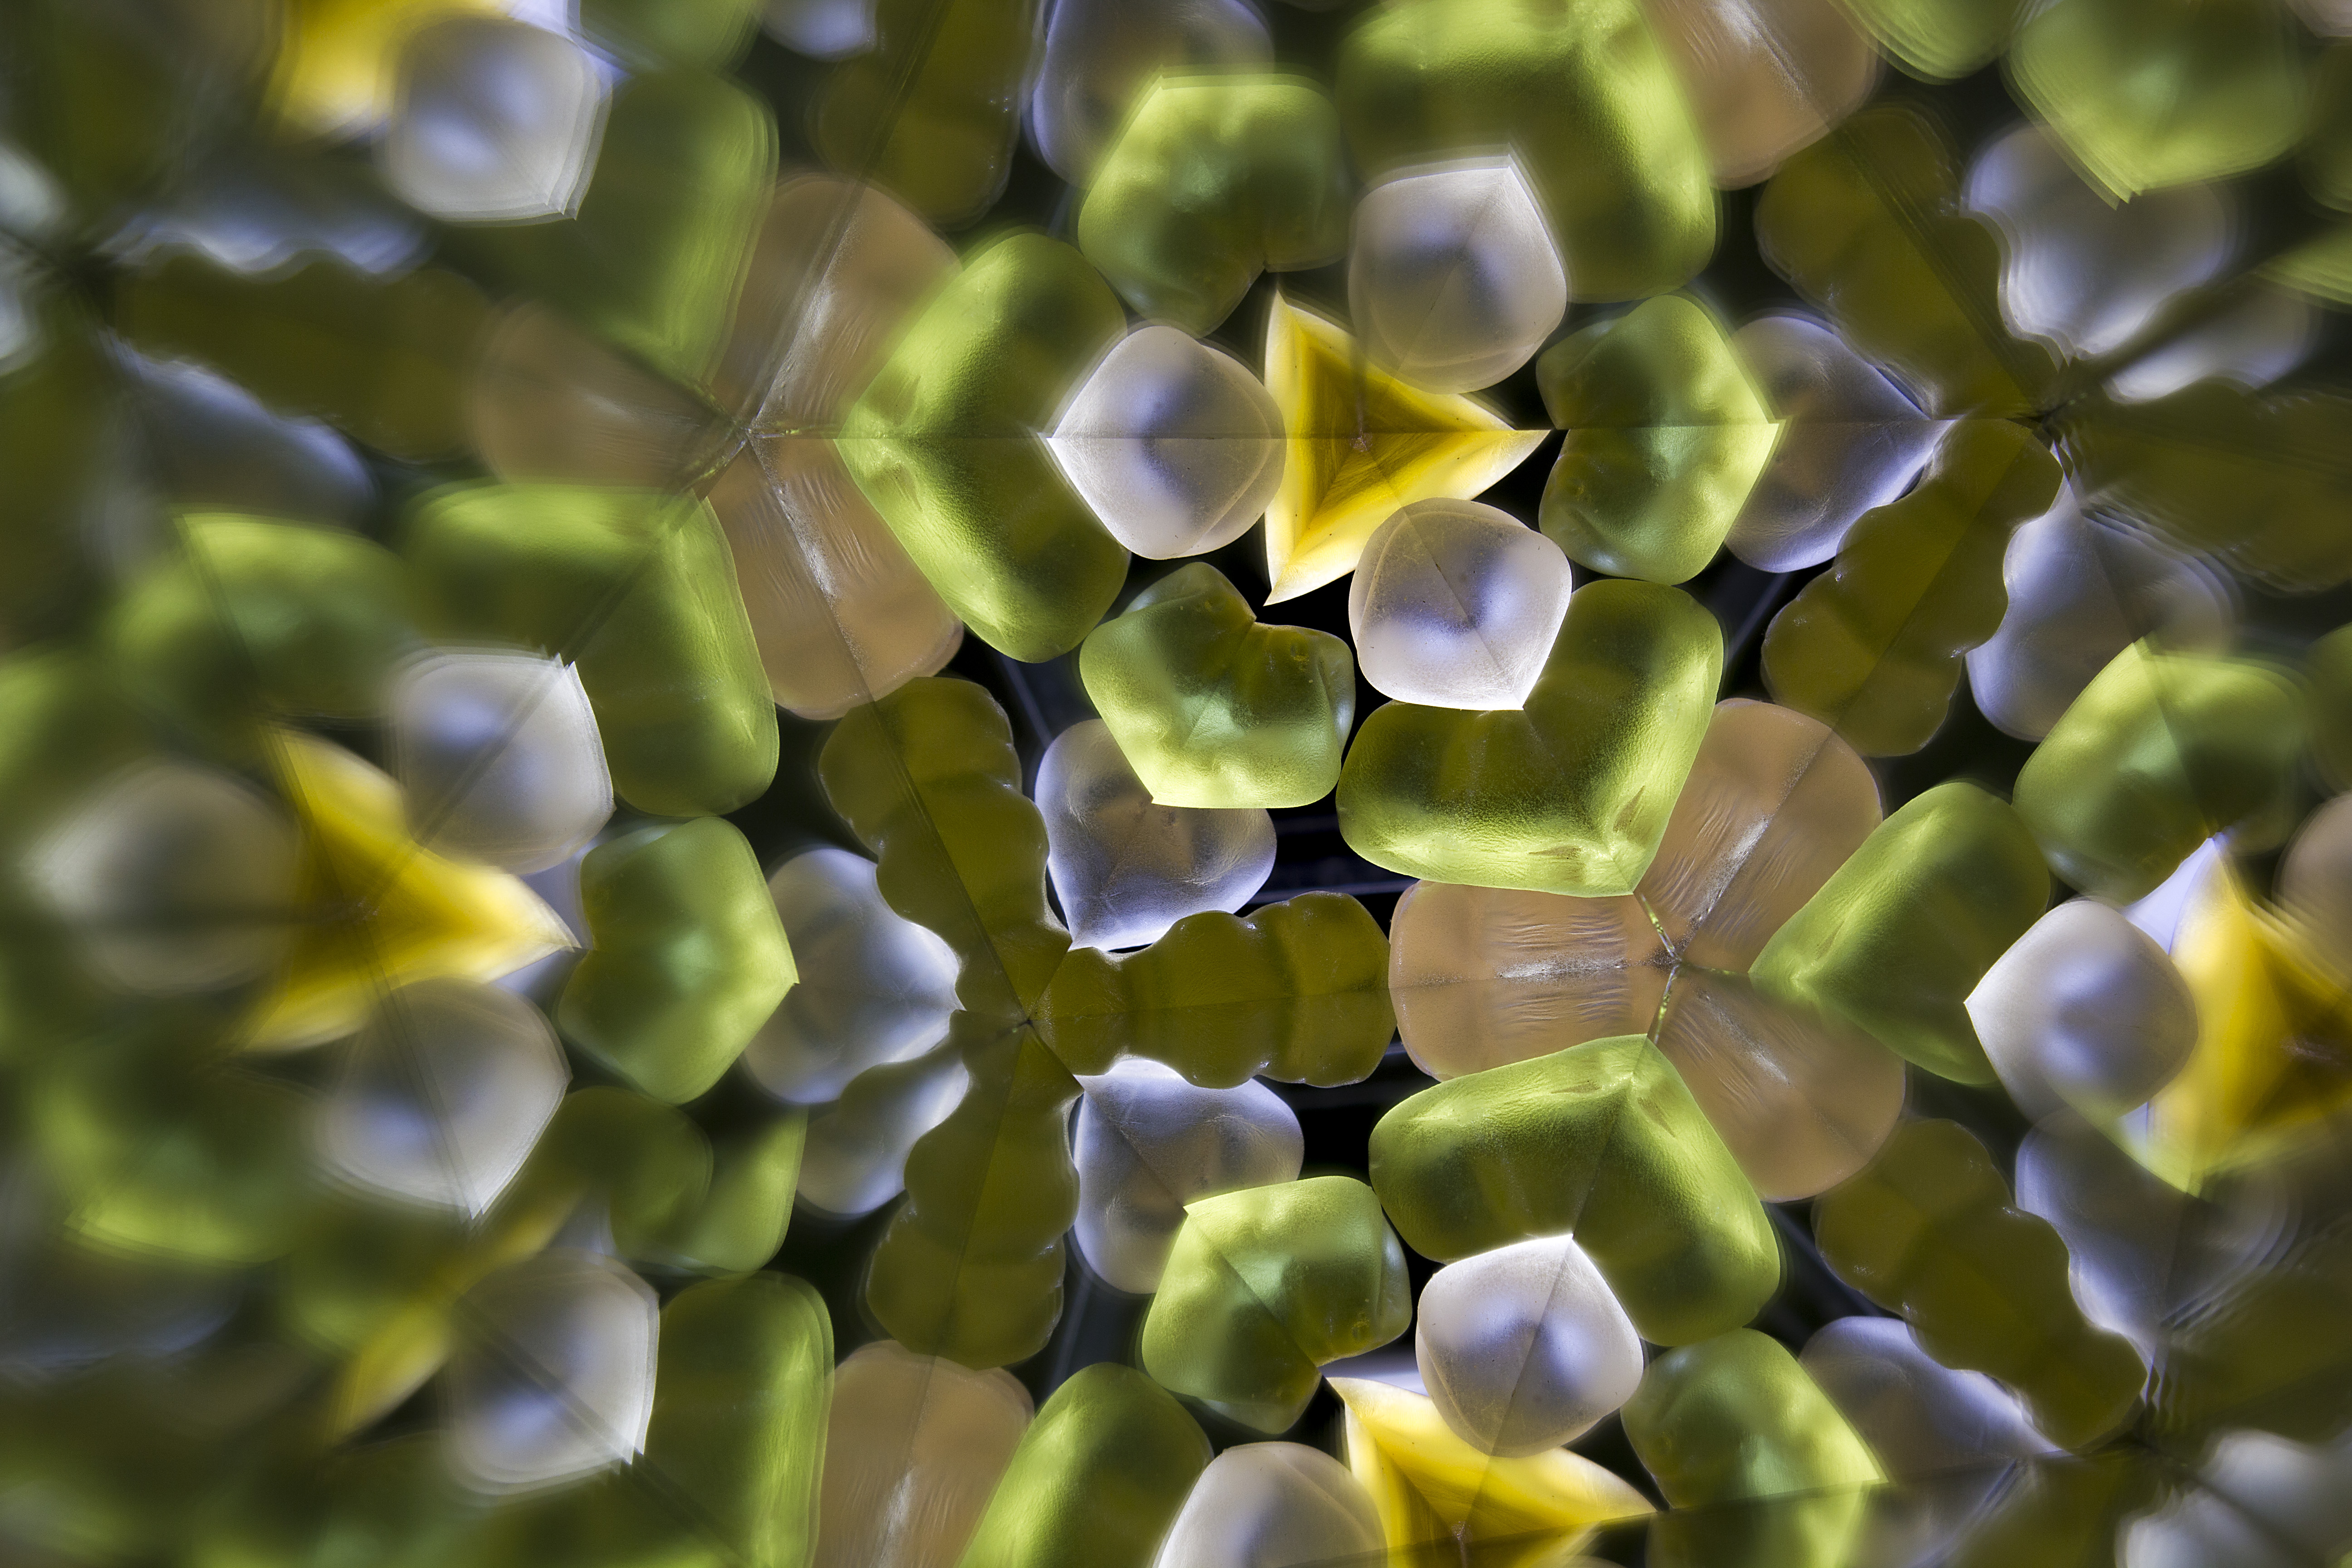
tree, water, nature, grass, branch, dew, abstract, plant, photography, sunlight, leaf, flower, photo, green, reflection, botany, yellow, flora, wildflower, close up, patterns, kaleidoscope, fractal, caleidoscope, macro photography